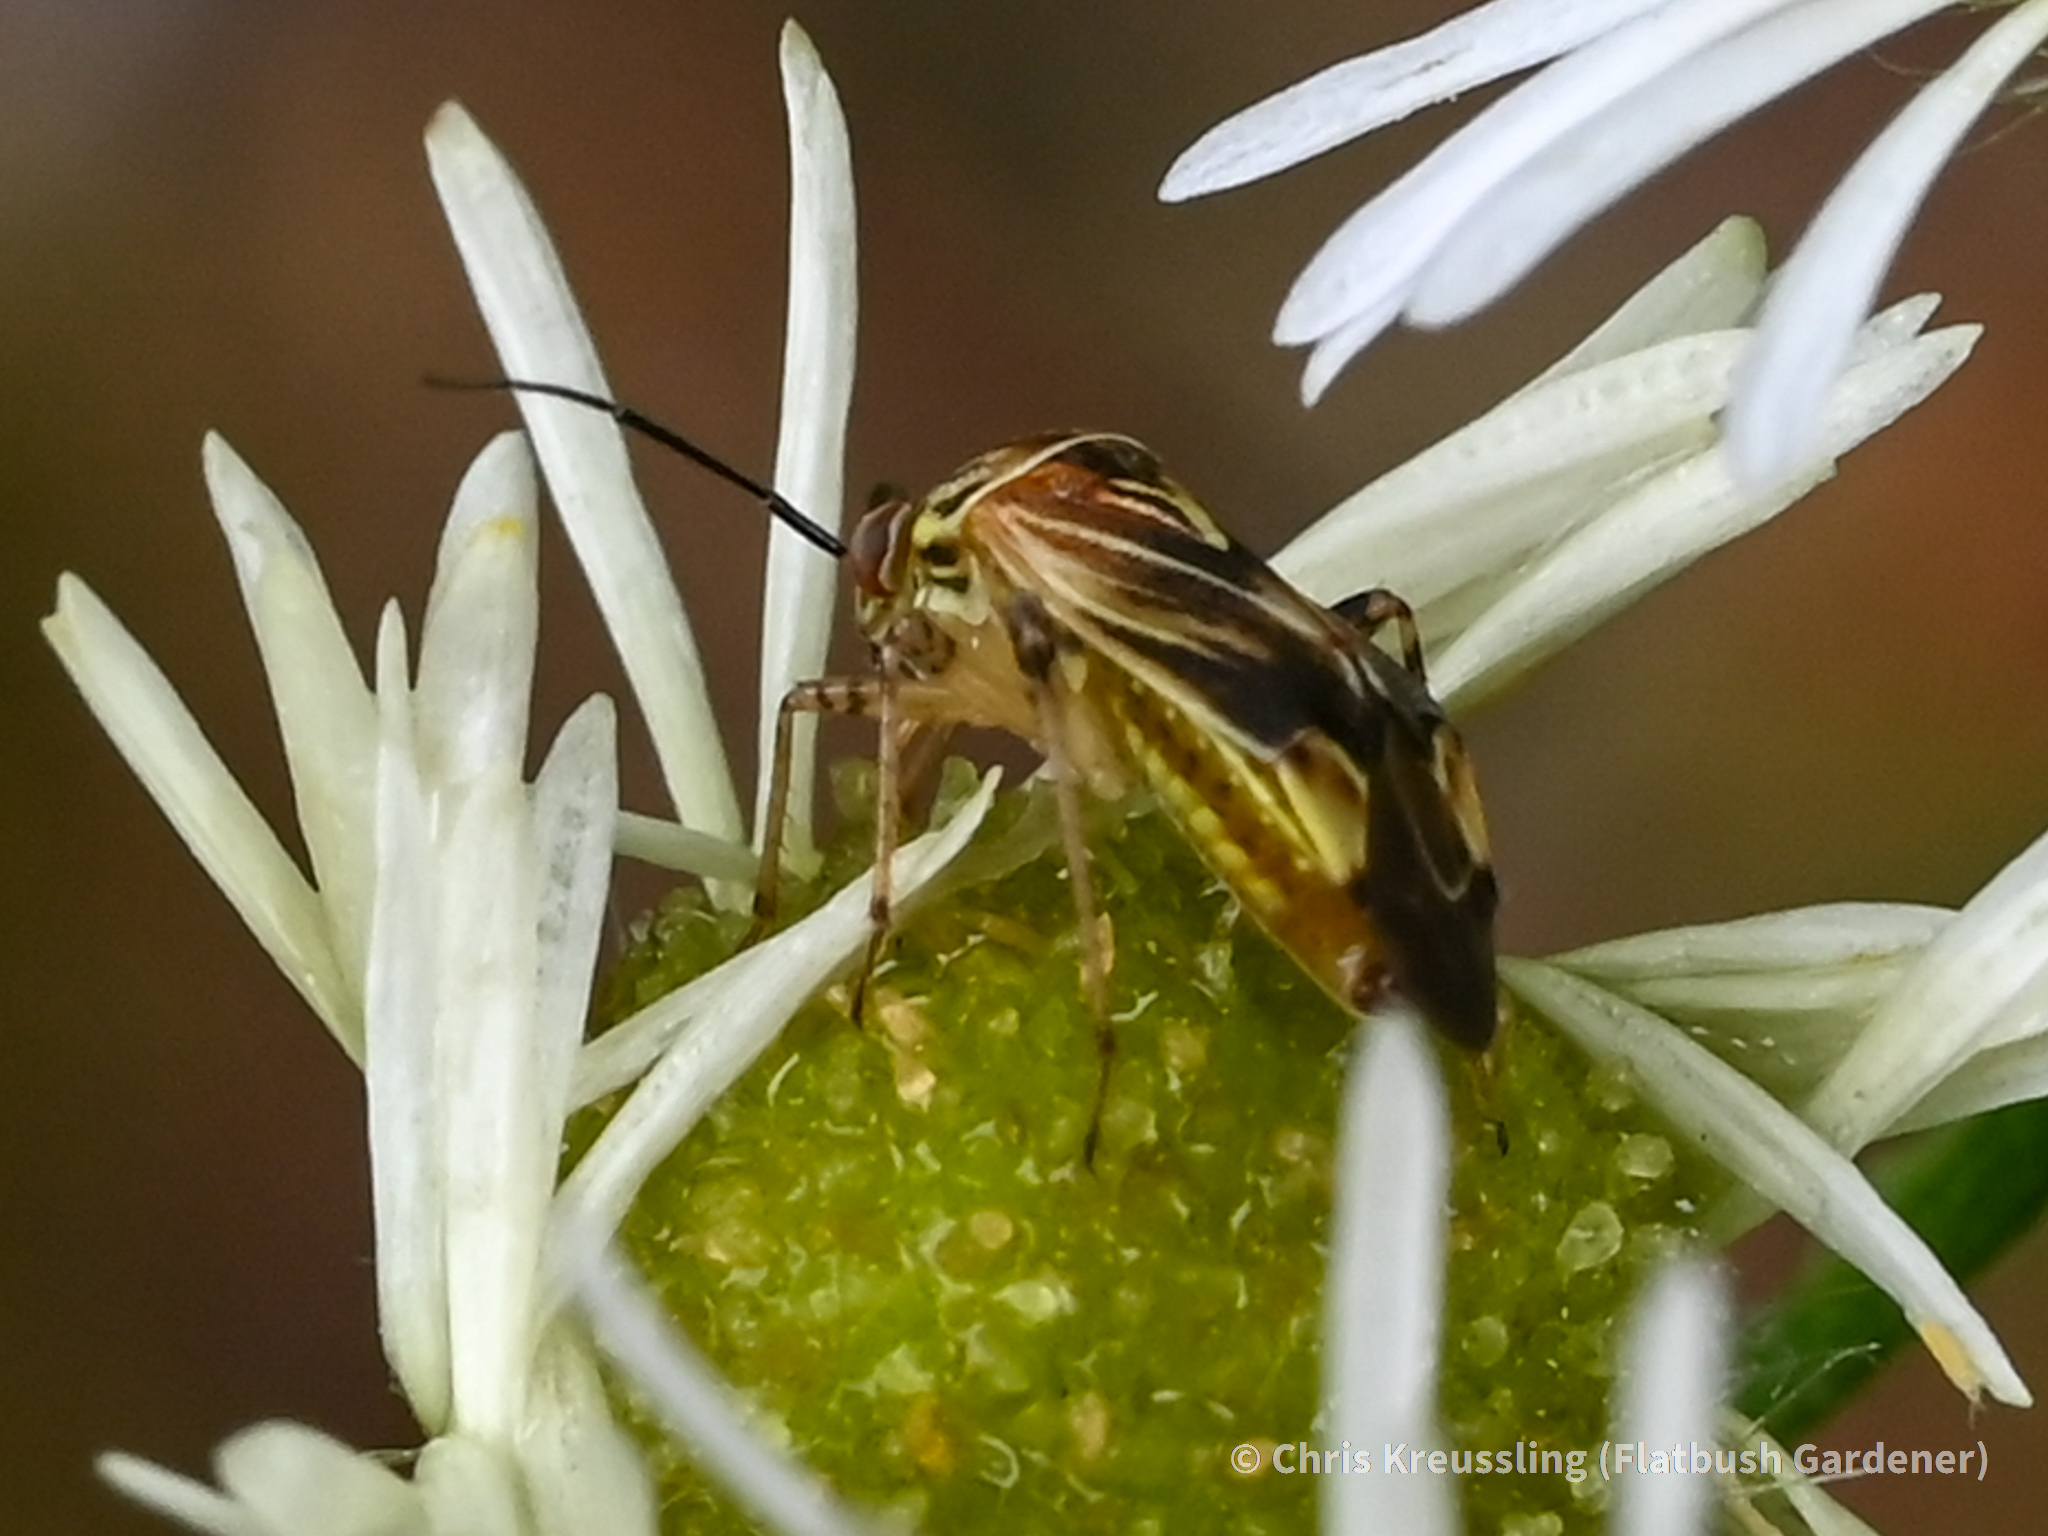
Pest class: lygus_bug